Agriculture in Florida

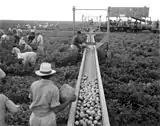
Tomato picking in Princeton, Florida in 1957

Strawberry is a major fruit crop in Florida. Florida is second only to California for strawberry production by volume and by dollars per year and the Plant City area grows of America's winter strawberries. The represents growers here. Strawberry gray mold is economically important. This is the Botrytis Fruit Rot of strawberries caused by "Botrytis cinerea". Growers here ship strawberries December to April. The state's Strawberry Festival is held in March every year in Plant City. Anthracnose is a common disease of this crop. The University of Florida operates one of the most important strawberry demonstration breeding programs in North America. was developed partly from the experience of this program with the need to combine desirable strawberry qualities with resistance, an integral part of the program for Rosaceae in America. They adapted Axiom's 90k SNP array to a more economical 35k for genomic selection in the program. Molecular breeding has improved greatly in the few years and the rapid generation cycle of strawberry also helps to speed up breeding. This program bred "Phytophthora cactorum" root rot resistance into their new cv. ", and for an even better example, they were able to pyramid together three disease resistance traits, to various "Xanthomonas", "Phytophthora", and "Colletotrichum", into another cultivar. Marker-assisted parental selection (MAPS) and marker-assisted seedling selection (MASS) are now targeting ' for fruit and crown rot, ' for crown rot, "" for root and crown rot, and for bacterial angular leaf spot. Molecular breeding is usually suitable for monogenic traits, while polygenics are handled by genome-wide analysis. Genomics proved better than pedigree records for predicting actually results. These results lead the program to combine both genomic and locus-specific testing for their routine breeding. ("Mycosphaerella fragariae"/"Ramularia tulasnei", Ramularia or Ramularia Leaf Spot) is common here.